Producers Guild Film Award for Best Actor in a Supporting Role

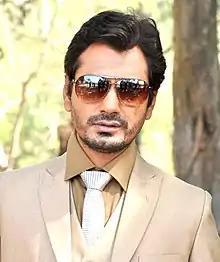

The Producers Guild Film Award for Best Actor in a Supporting Role (previously known as the Apsara Award for Best Actor in a Supporting Role) is given by the producers of the film and television guild as part of its annual award ceremony for Hindi films, to recognise a male actor who has delivered an outstanding performance in a supporting role. Following its inception in 2004, no one was awarded in 2005 and 2007.